Candes-Saint-Martin

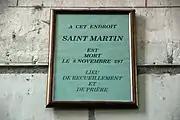

The name "Candes" is thought to derive from a Gallic word for "confluence", and is found in several other similarly sited towns in the region; the termination "Saint-Martin" was formally added in 1949, although it had been in common usage for many years.